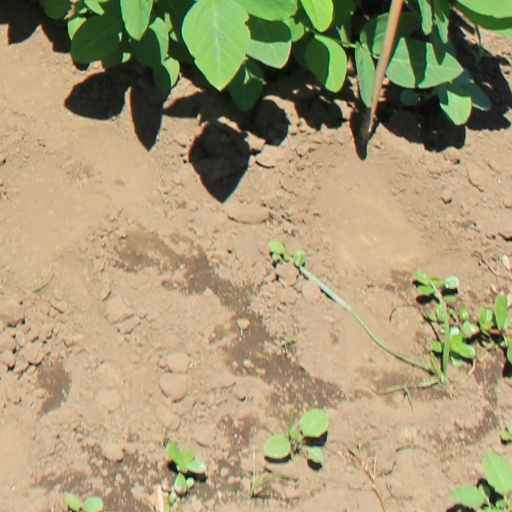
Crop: soybean